Aadyaa

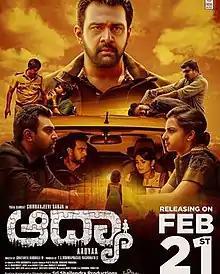
Film poster

Aadya is a 2020 Indian Kannada thriller film directed by K. M. Chaitanya. It stars Chiranjeevi Sarja Sruthi Hariharan, and Sangeetha Bhat in the lead roles. The supporting cast includes Ravishankar Gowda and Shashank Purushotham.The score and soundtrack for the film is by Sridhar V Sambhram and the cinematography is by V Malhar Bhat Joshi. The film is the official remake of 2016 Telugu film "Kshanam" directed by Ravikanth Perepu.